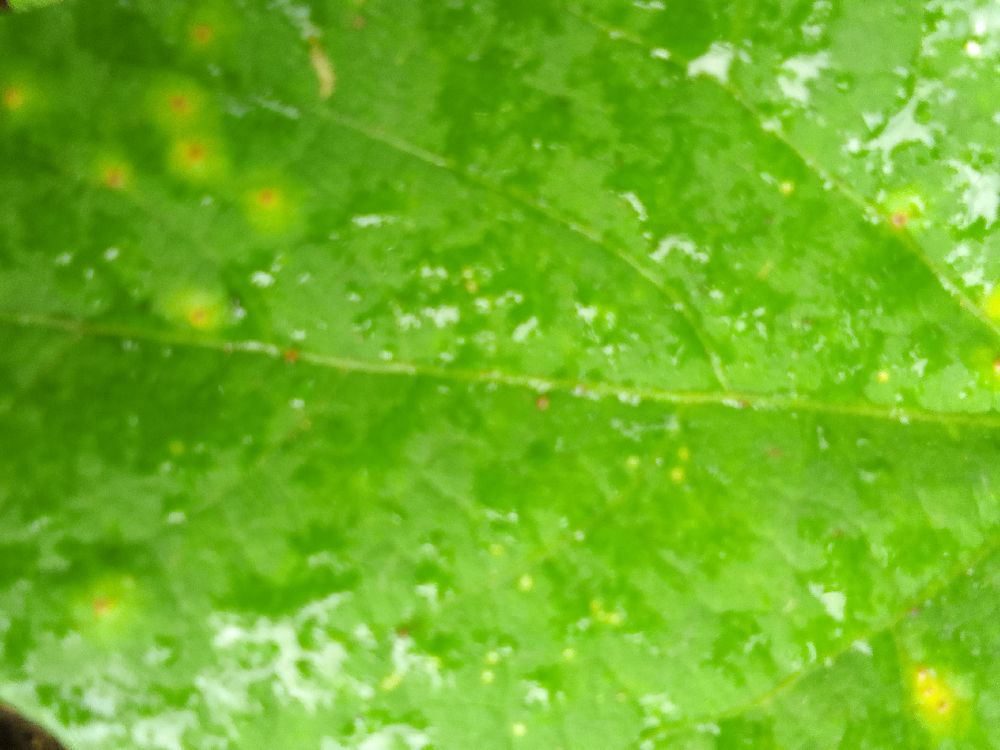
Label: rust